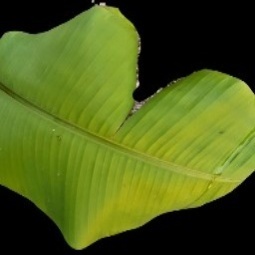
Label: Sulphur